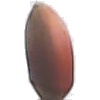
Label: hazelnut